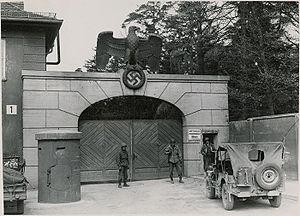
Le camp de Dachau est le premier camp de concentration mis en place par le régime nazi. Il est créé sur le site d'une ancienne fabrique de munitions à 17 km au nord-ouest de Munich. Son ouverture est annoncée par Heinrich Himmler le 20 mars 1933 et des prisonniers y sont amenés dès le lendemain. Le camp reste en service jusqu'à l'arrivée des soldats américains, le 29 avril 1945.
Le Rituel de l'ombre est un roman policier d'Éric Giacometti et Jacques Ravenne, publié en 2005. C'est le deuxième tome de la série des enquêtes du commissaire Antoine Marcas, et le premier dans l'ordre de parution. Le roman In Nomine paru en 2010 constitue une préquelle et son action se situe plusieurs années avant Le Rituel de l'ombre.